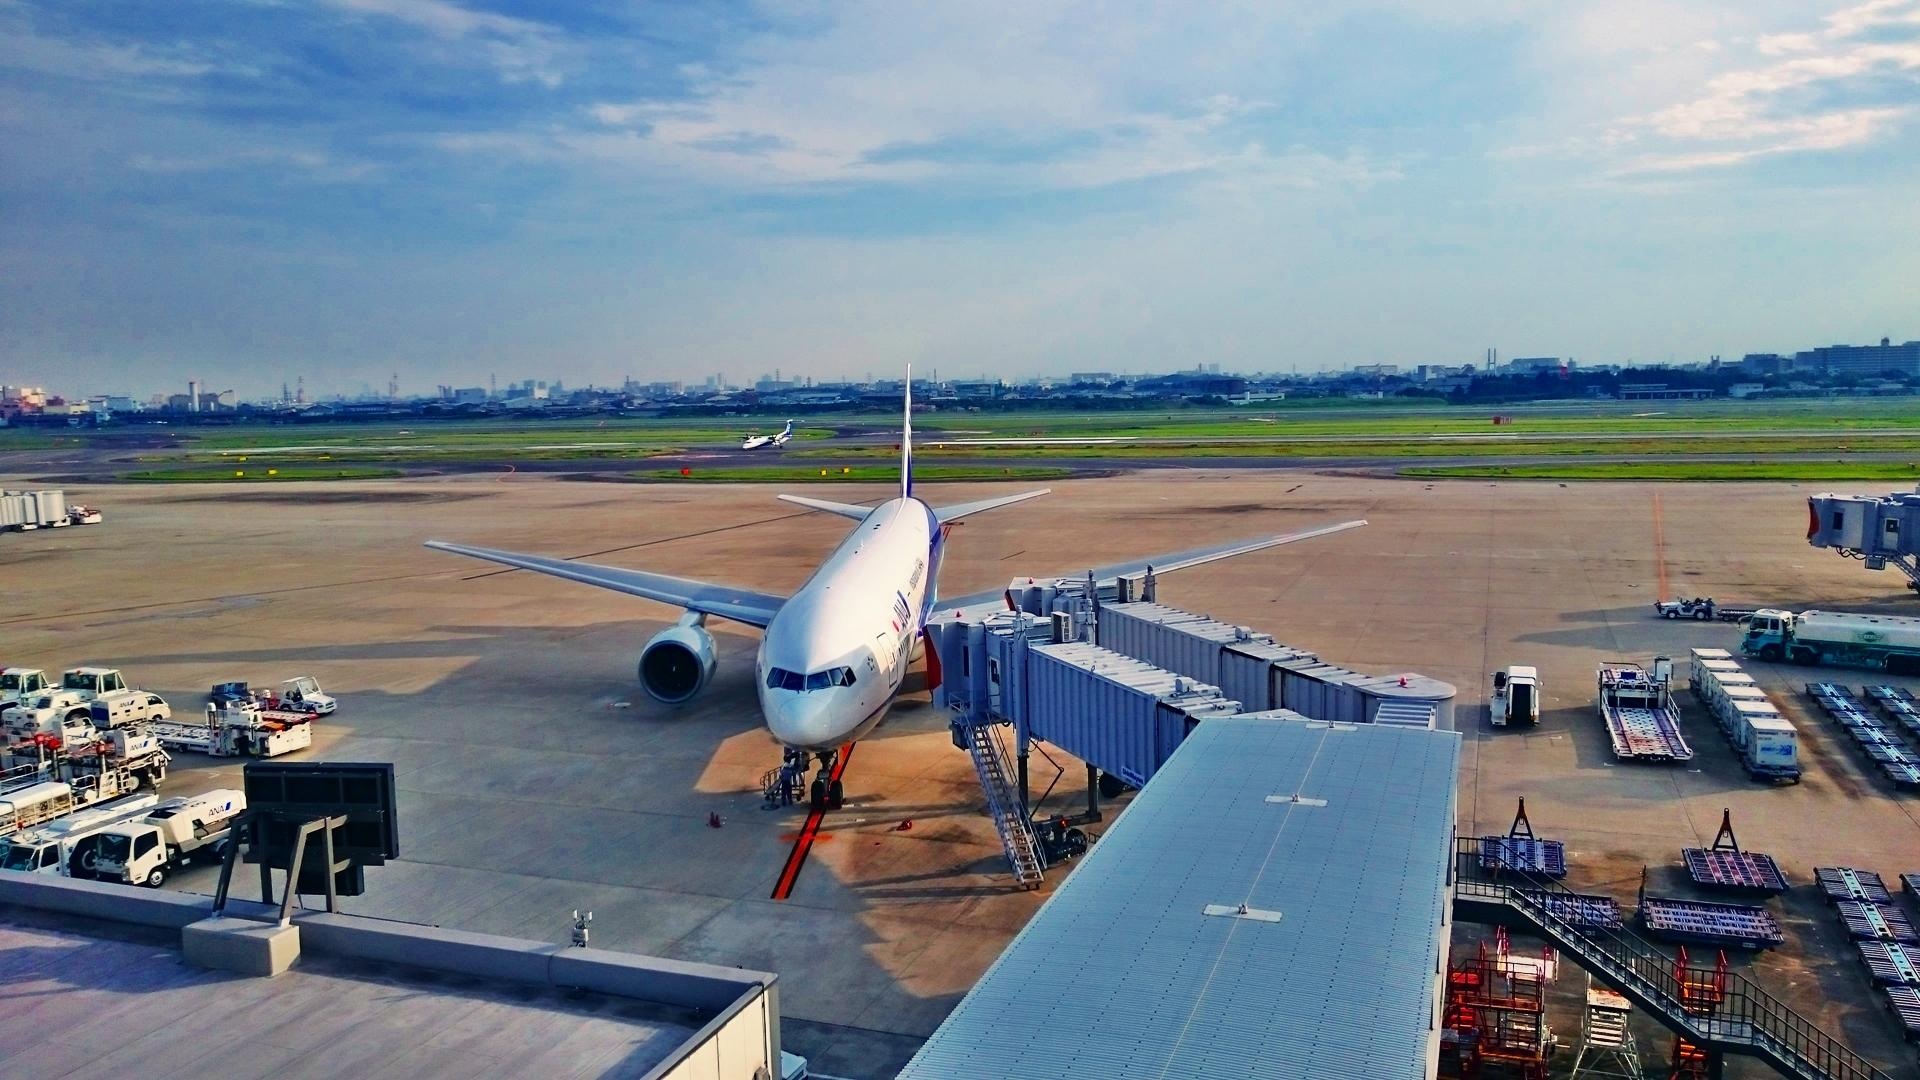
sky, building, airport, airplane, aircraft, vehicle, airline, aviation, flight, asia, blue, japan, infrastructure, airliner, osaka, takeoff, boeing 777, boeing 767, air travel, atmosphere of earth, wide body aircraft, airport apron